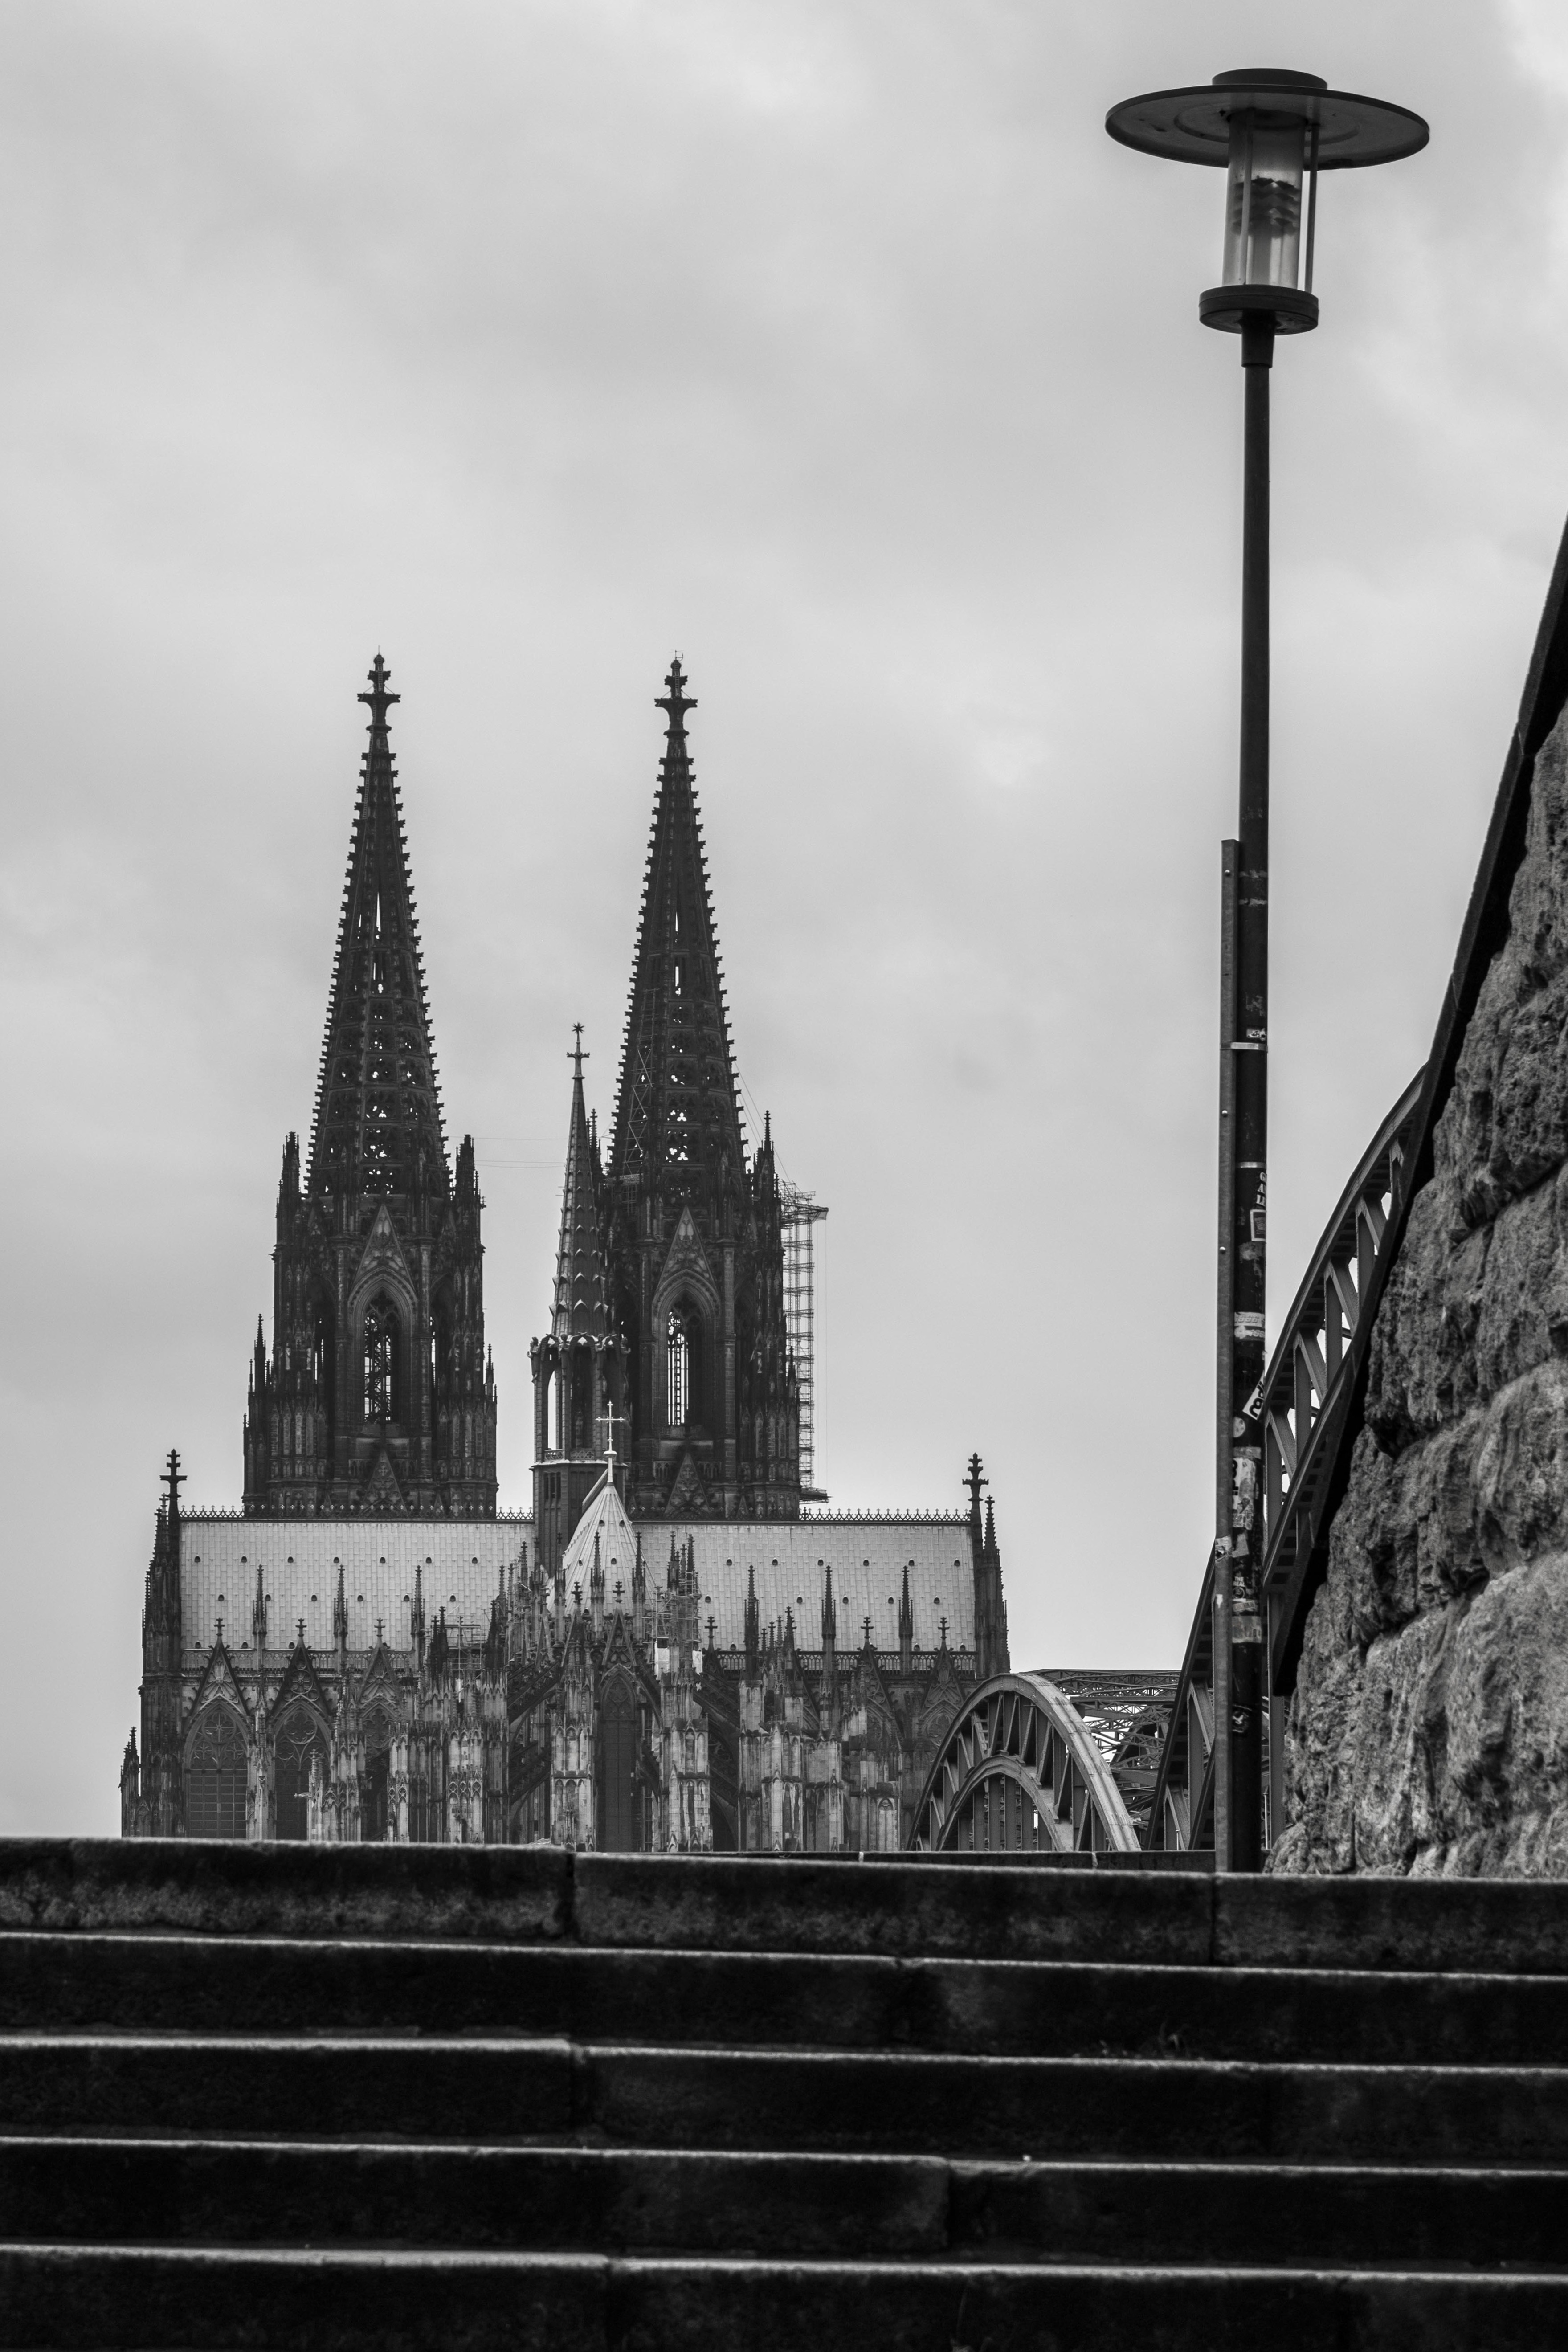
black and white, architecture, sky, building, monument, cityscape, lantern, tower, landmark, church, cathedral, black, monochrome, place of worship, world heritage, places of interest, temple, towers, spire, steeple, cologne, tourist attraction, dom, church steeples, monochrome photography